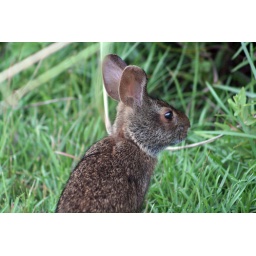
in the field by my sister's house